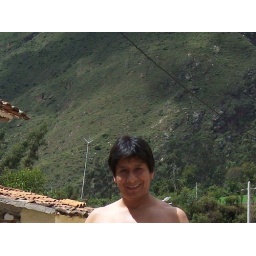
in the white mountain 1